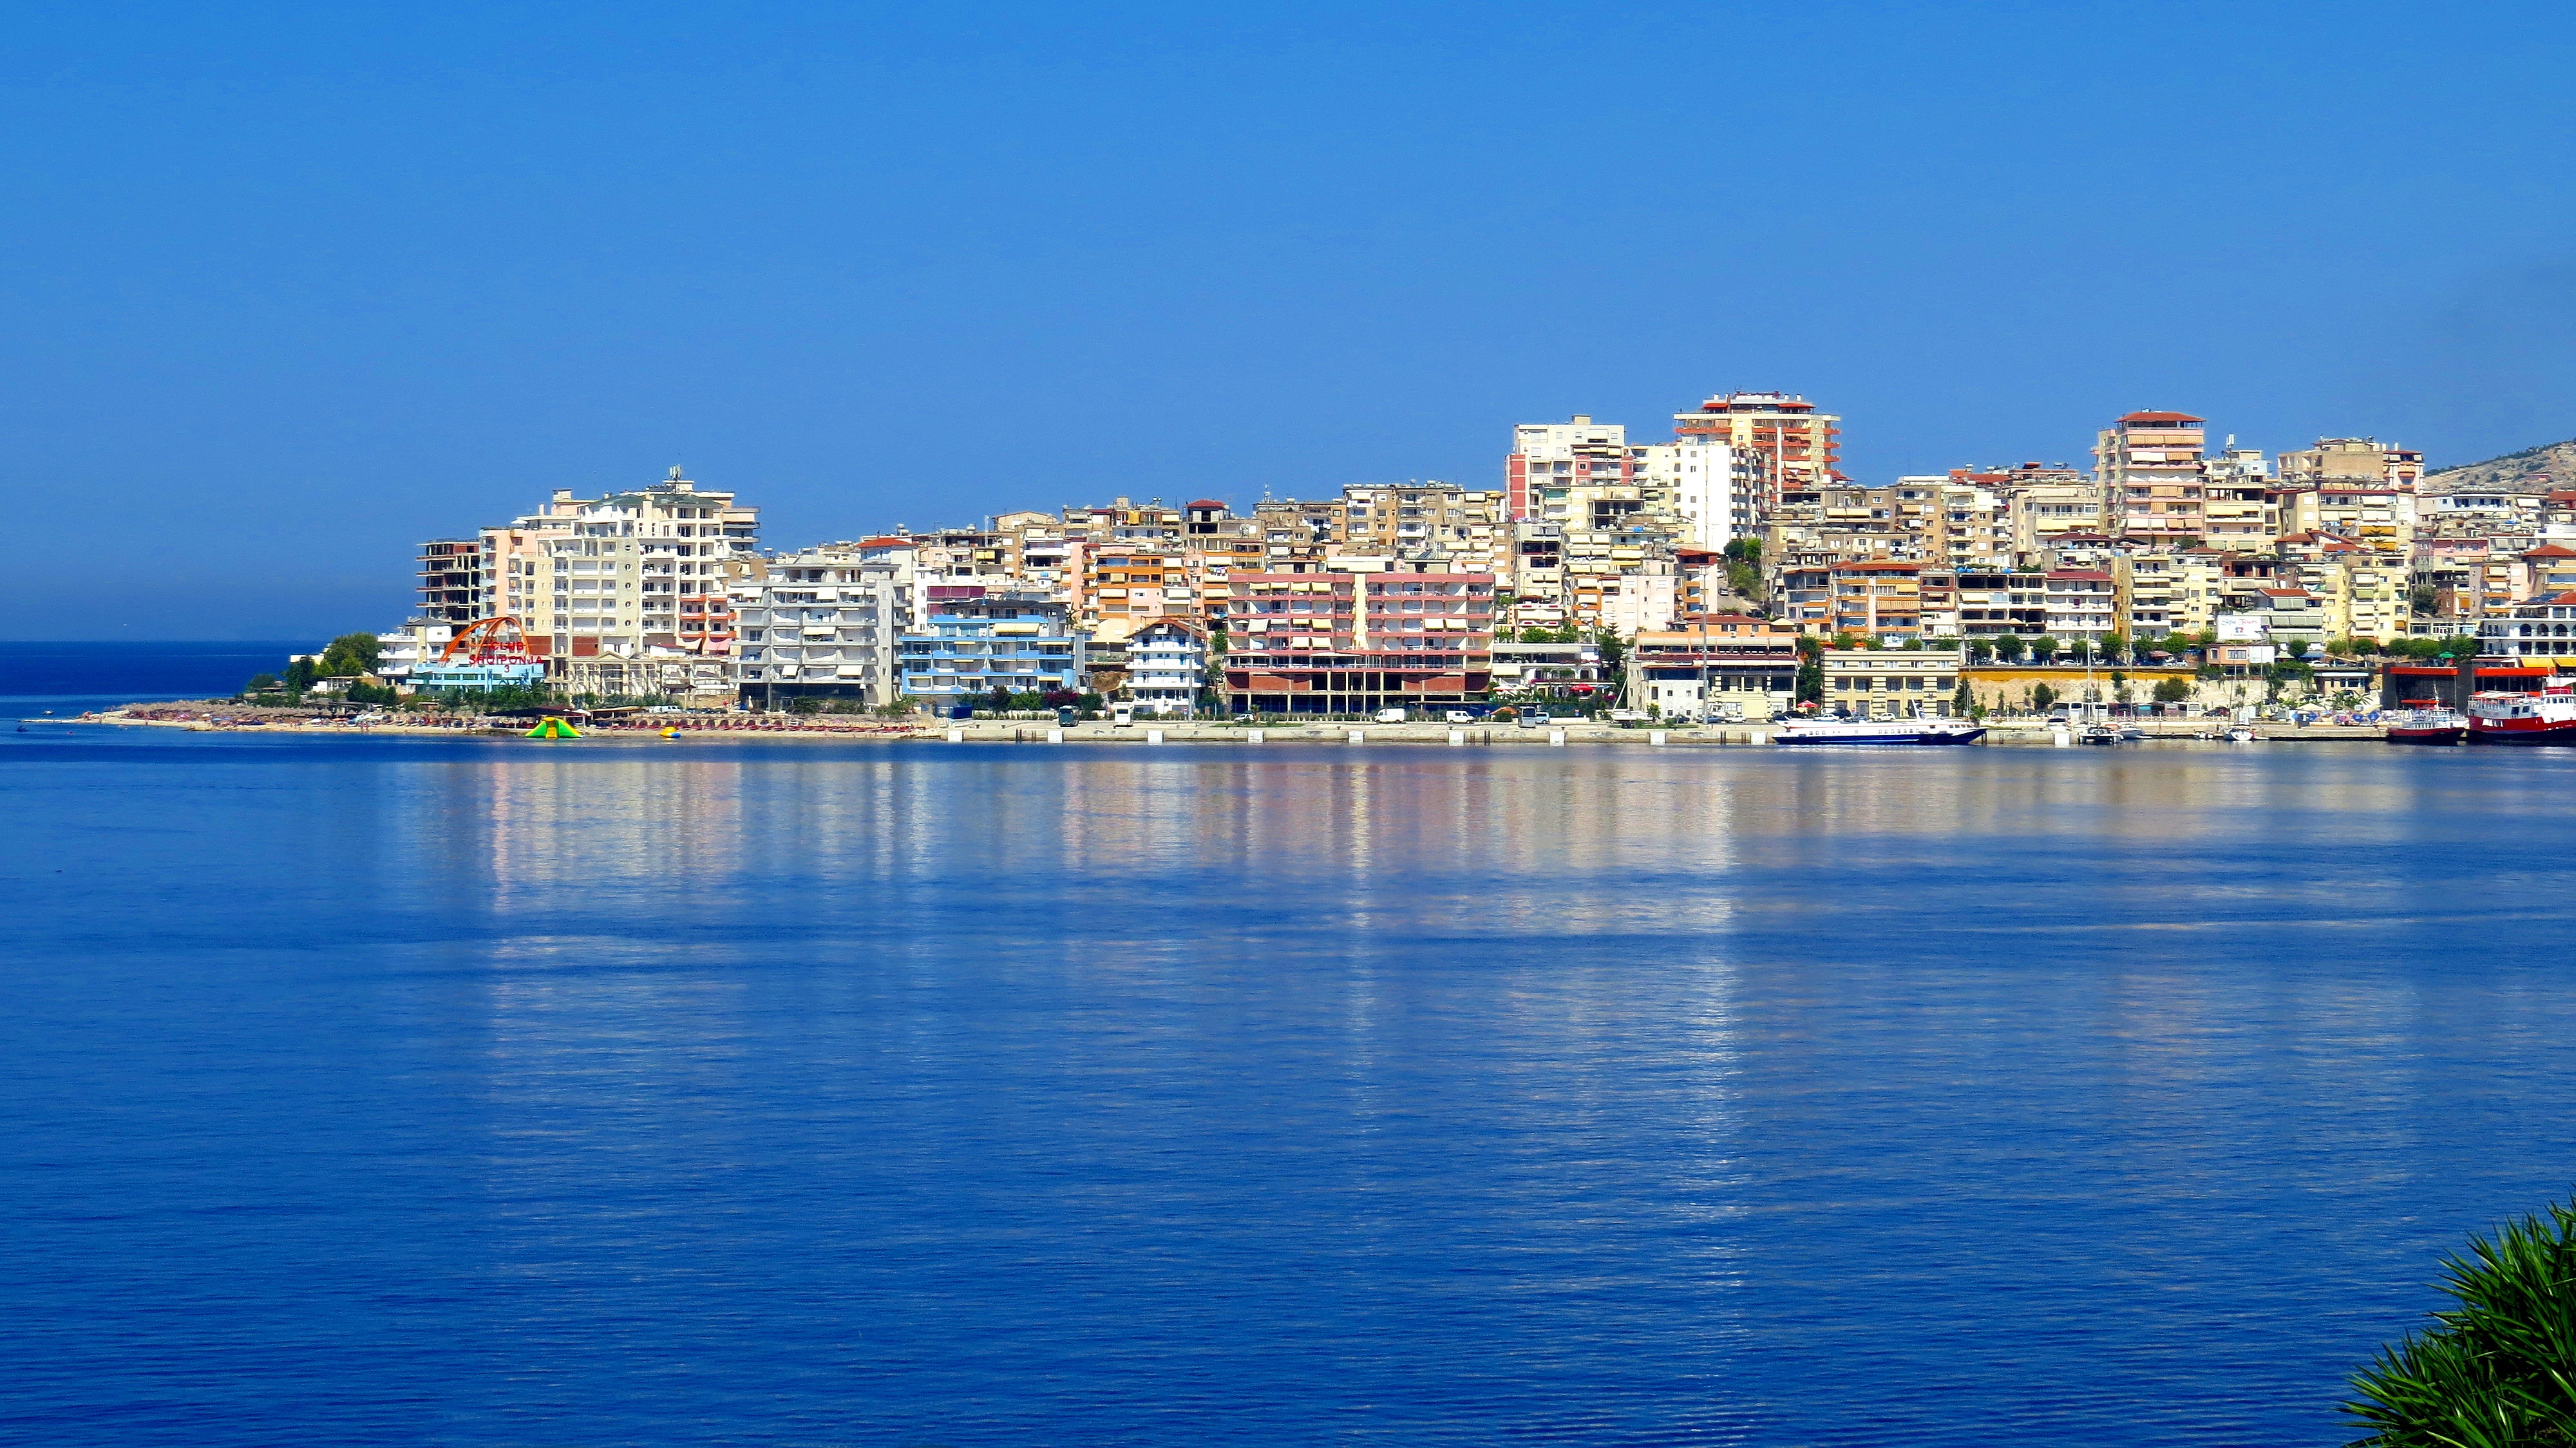
beach, sea, coast, horizon, dock, skyline, city, cityscape, panorama, summer, vehicle, bay, harbor, marina, port, tourism, balkans, colors, buildings, adriatic, albania, the coast, of the sea, human settlement, architeture, sarande